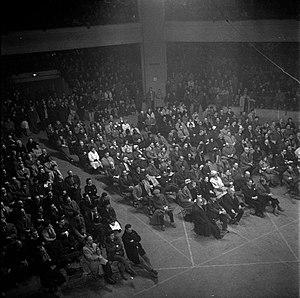
Halle aux Grains, place Dominique-Martin-Dupuy. 20 janvier 1962. Vue d'ensemble du public lors d'un meeting du Parti Socialiste Unifié (PSU) contre la guerre en Algérie en présence de Pierre Mendès France et de Raymond Badiou.
Le Parti socialiste unifié était un parti politique français fondé le 3 avril 1960. Représentant à sa fondation la deuxième gauche, qui se situait politiquement entre la Section française de l'Internationale ouvrière, d'inspiration sociale-démocrate, et le Parti communiste français, le PSU était proche politiquement du Centre d'études, de recherches et d'éducation socialiste, fondé en 1966 et représentant l'aile gauche du Parti socialiste dans les années 1970. Il s'est dissous en novembre 1989.